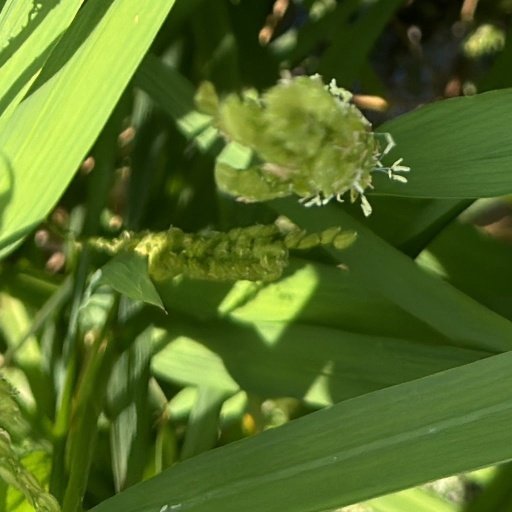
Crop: rice